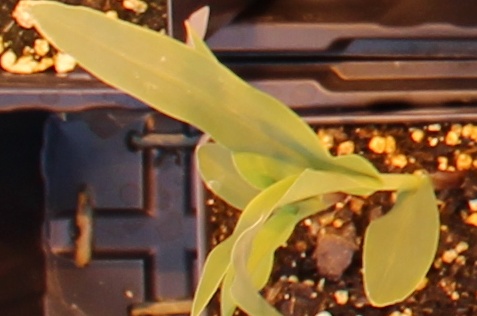
Label: Corn